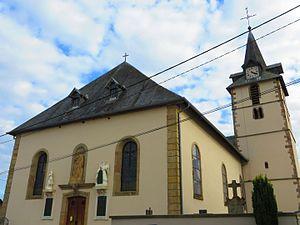
Val de Guéblange l'église Saint-Pierre à Guéblange lès Sarralbe
Le Val-de-Guéblange est une commune française située dans le département de la Moselle et le bassin de vie de la Moselle-Est, en région Grand Est.